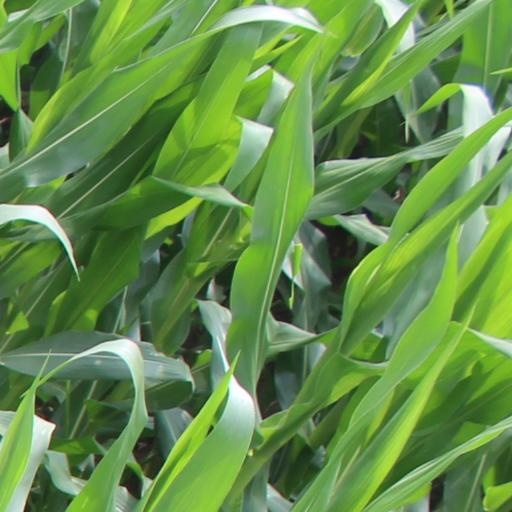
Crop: maize; corn